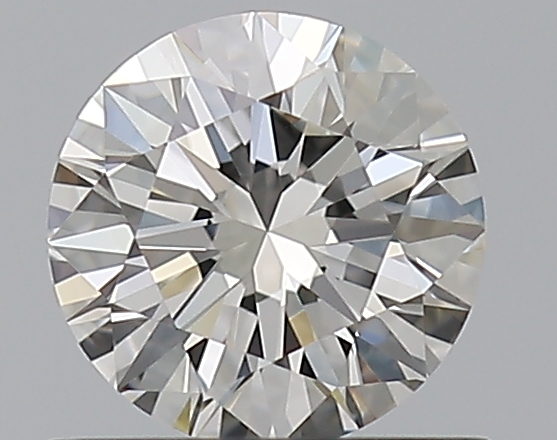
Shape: round
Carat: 0.59
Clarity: VS1
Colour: H
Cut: EX
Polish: EX
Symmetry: EX
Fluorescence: M
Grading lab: GIA
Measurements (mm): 5.35 x 5.39 x 3.31